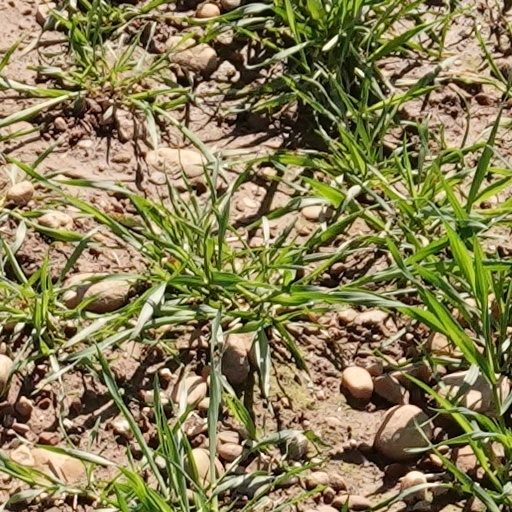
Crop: wheat